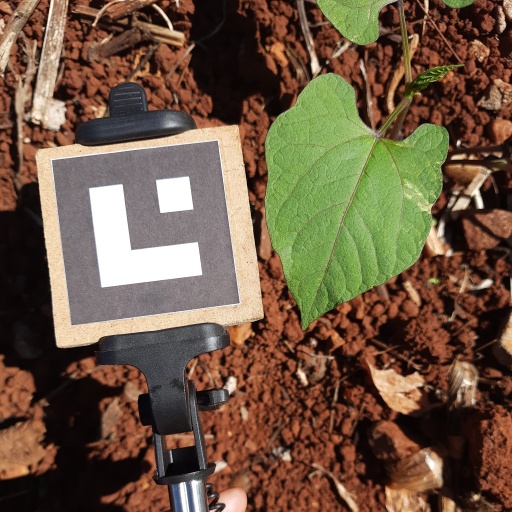
Observations: flat surface, no eating holes, under sunlight